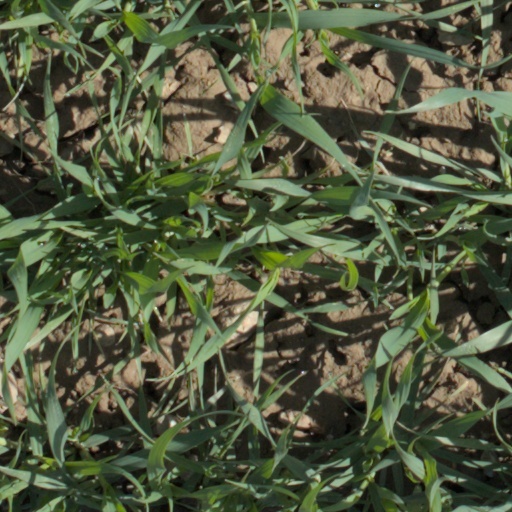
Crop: wheat